Great World of Sound

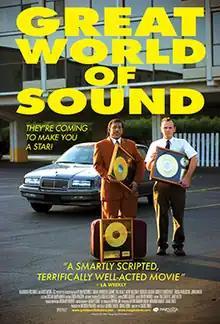

Great World of Sound is a 2007 comedy film directed by Craig Zobel. Zobel won Breakthrough Director at the Gotham Awards and the film also won the Grand Jury Award at the Atlanta Film Festival.